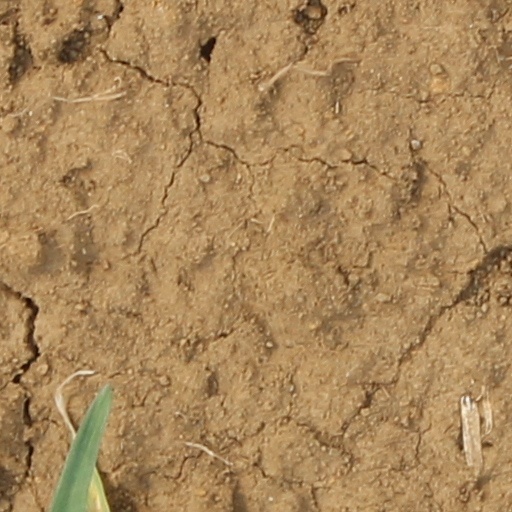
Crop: wheat